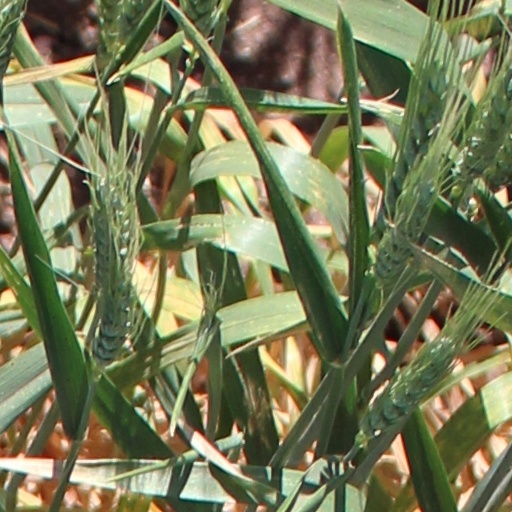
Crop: wheat